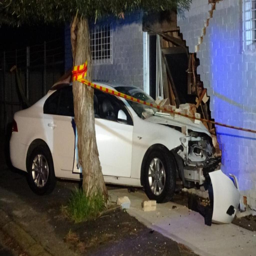
the car after it hit the wall .